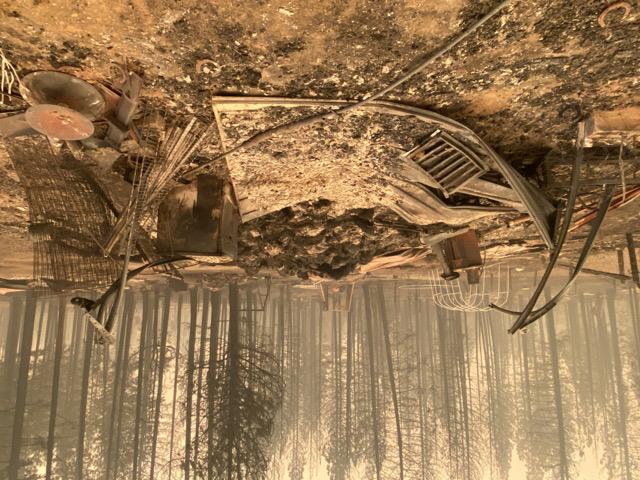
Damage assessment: destroyed